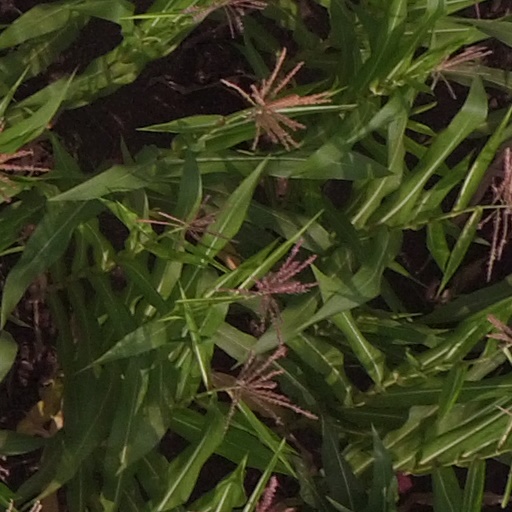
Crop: maize; corn